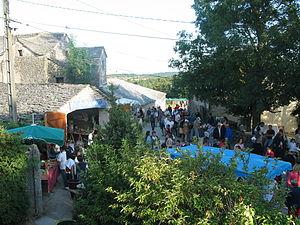
Marché estival de Montredon (La Roque-Sainte-Marguerite, Aveyron, Midi-Pyrénées, France).
La Roque-Sainte-Marguerite est une commune française, située dans le département de l'Aveyron, en région Occitanie.